Project Waler

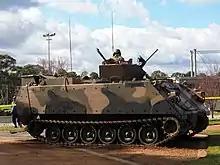
An upgraded Australian Army M113 in 2015

The Army began considering acquiring Australian-built light armoured fighting vehicles (AFVs) to replace its M113s in 1973, but formal work to explore this option did not commence until 1980. Project Waler was authorised by Minister for Defence James Killen in April 1980. It aimed to replace the M113s with new light AFVs that were optimised for operations in Australia. The first of these vehicles were to enter service in the mid-1990s. The project was named after the Waler horses that had been used by Australian Light Horse units in the Middle East during World War I.